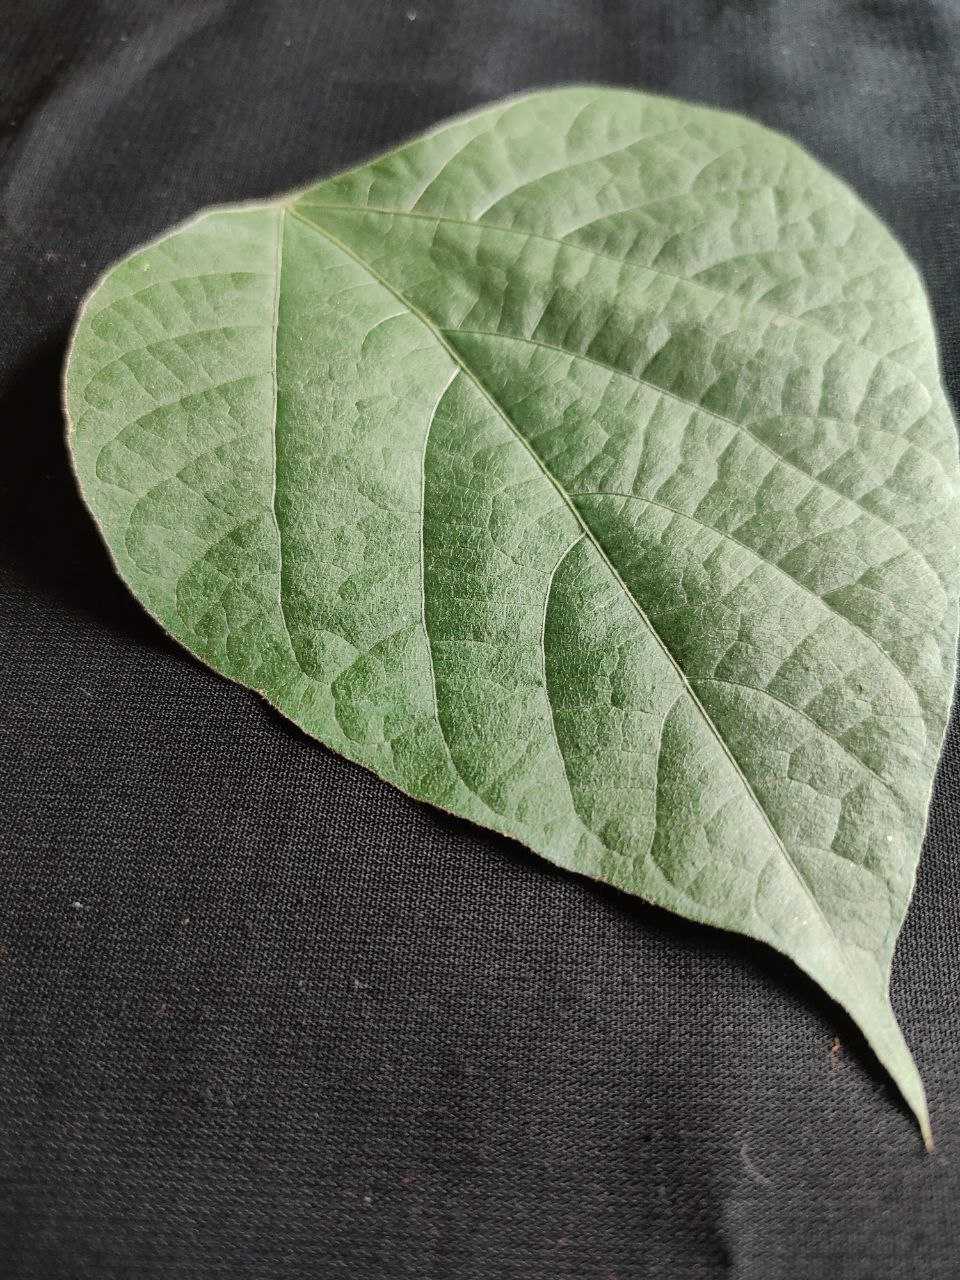
Crop: bean
Leaf condition: Fresh Leaf